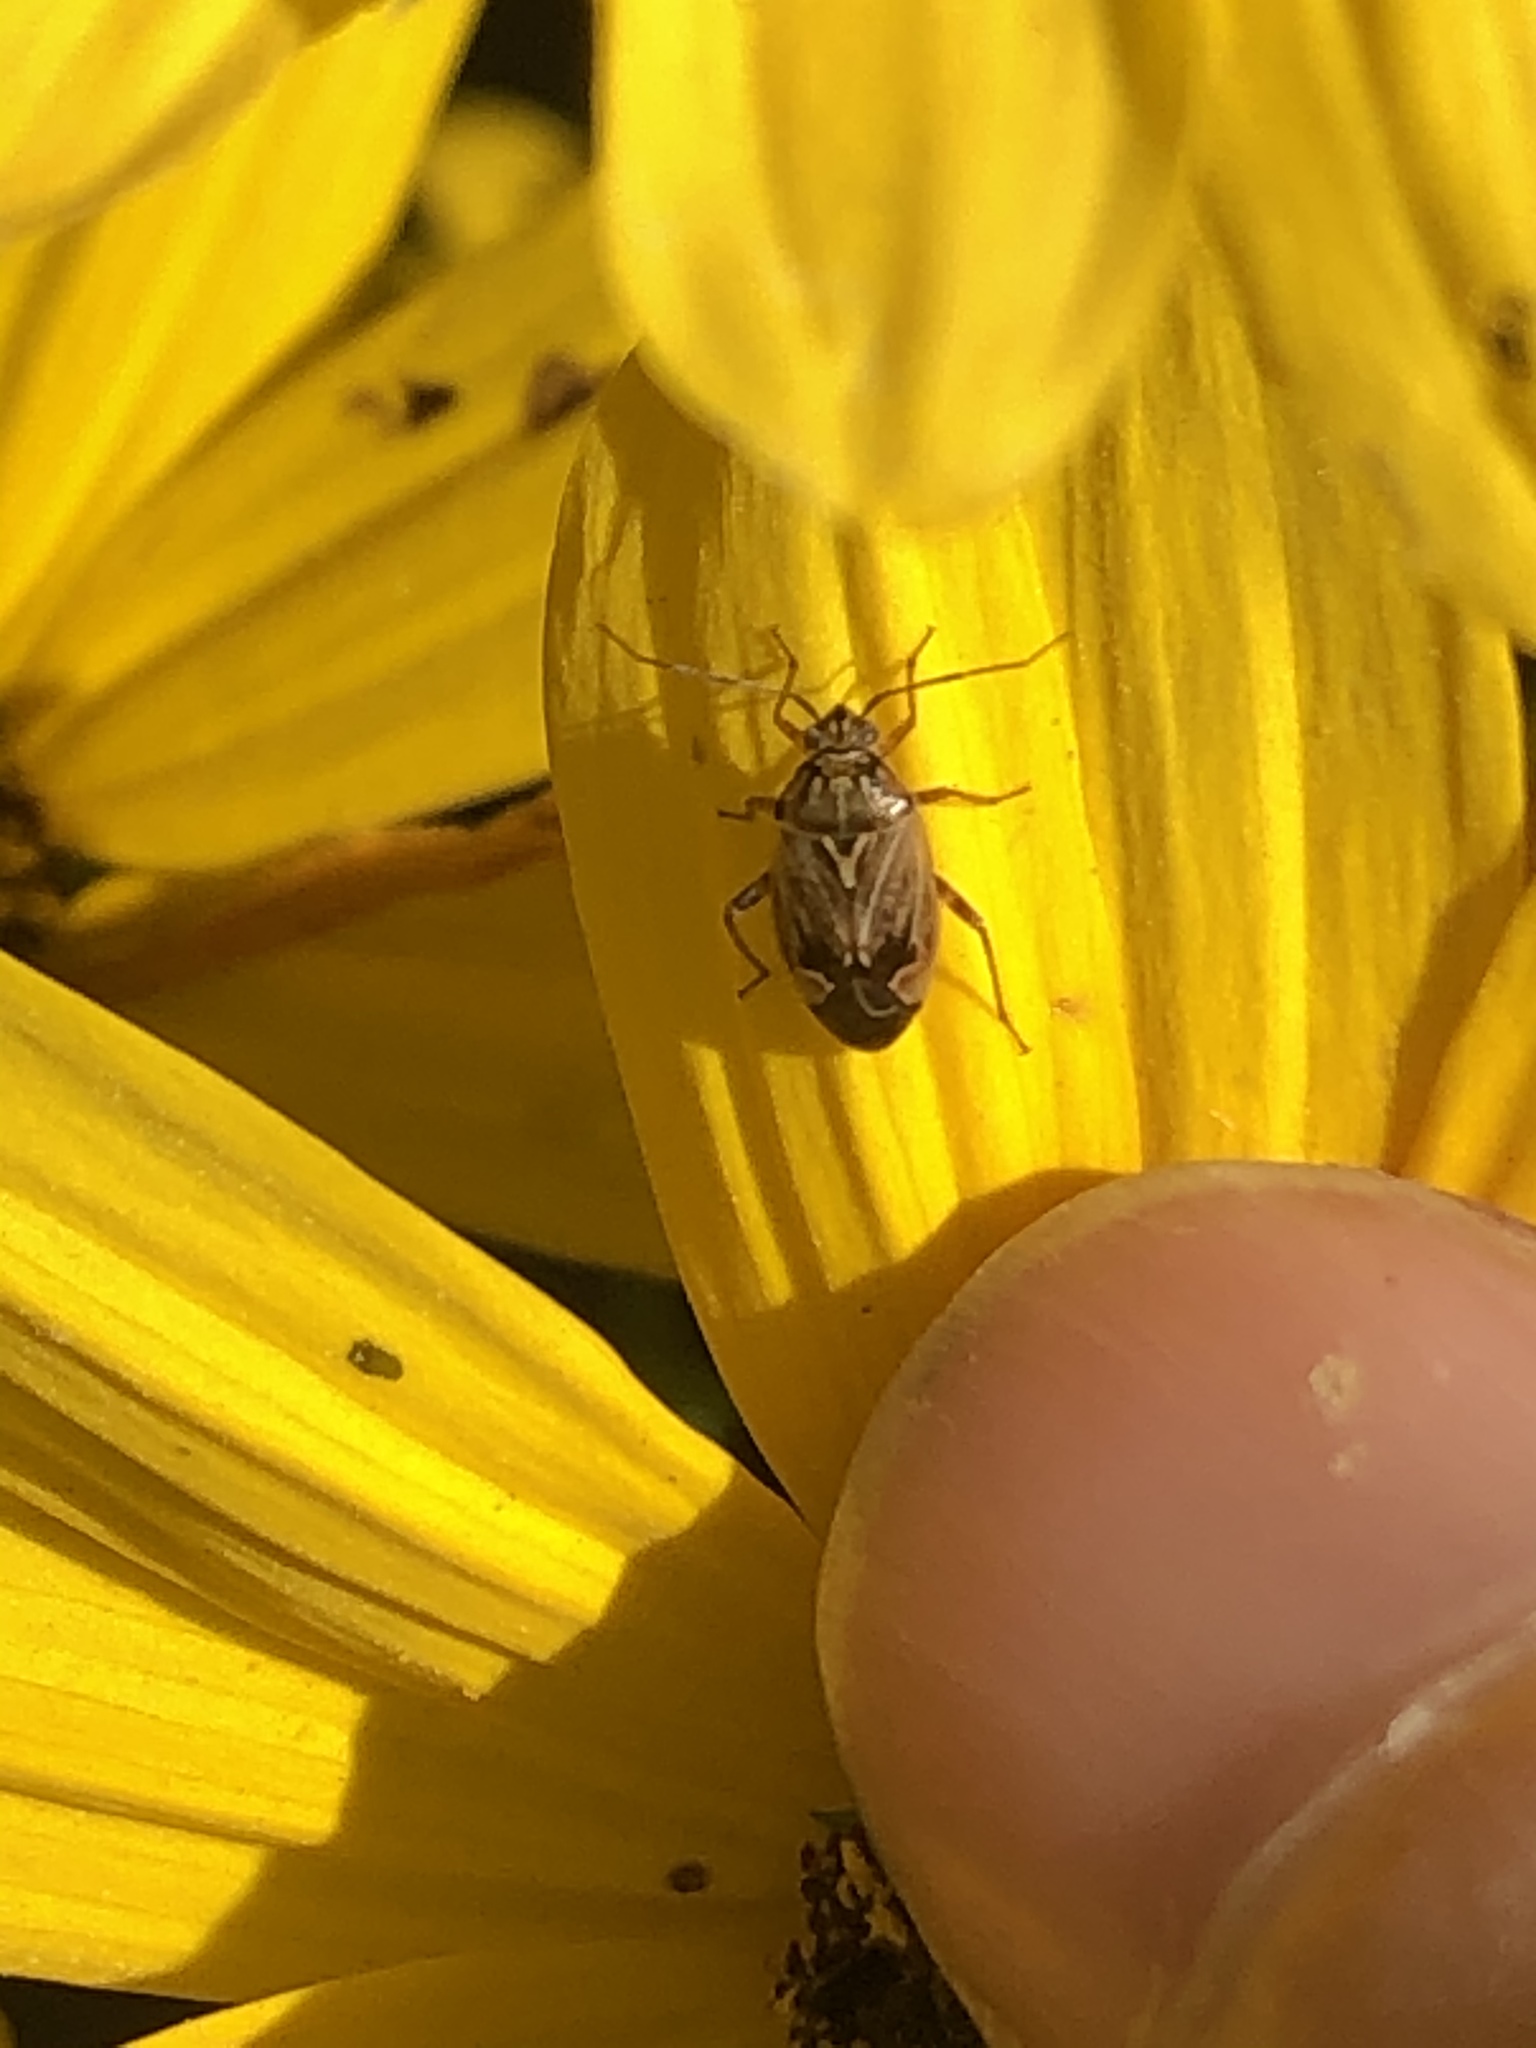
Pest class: lygus_bug